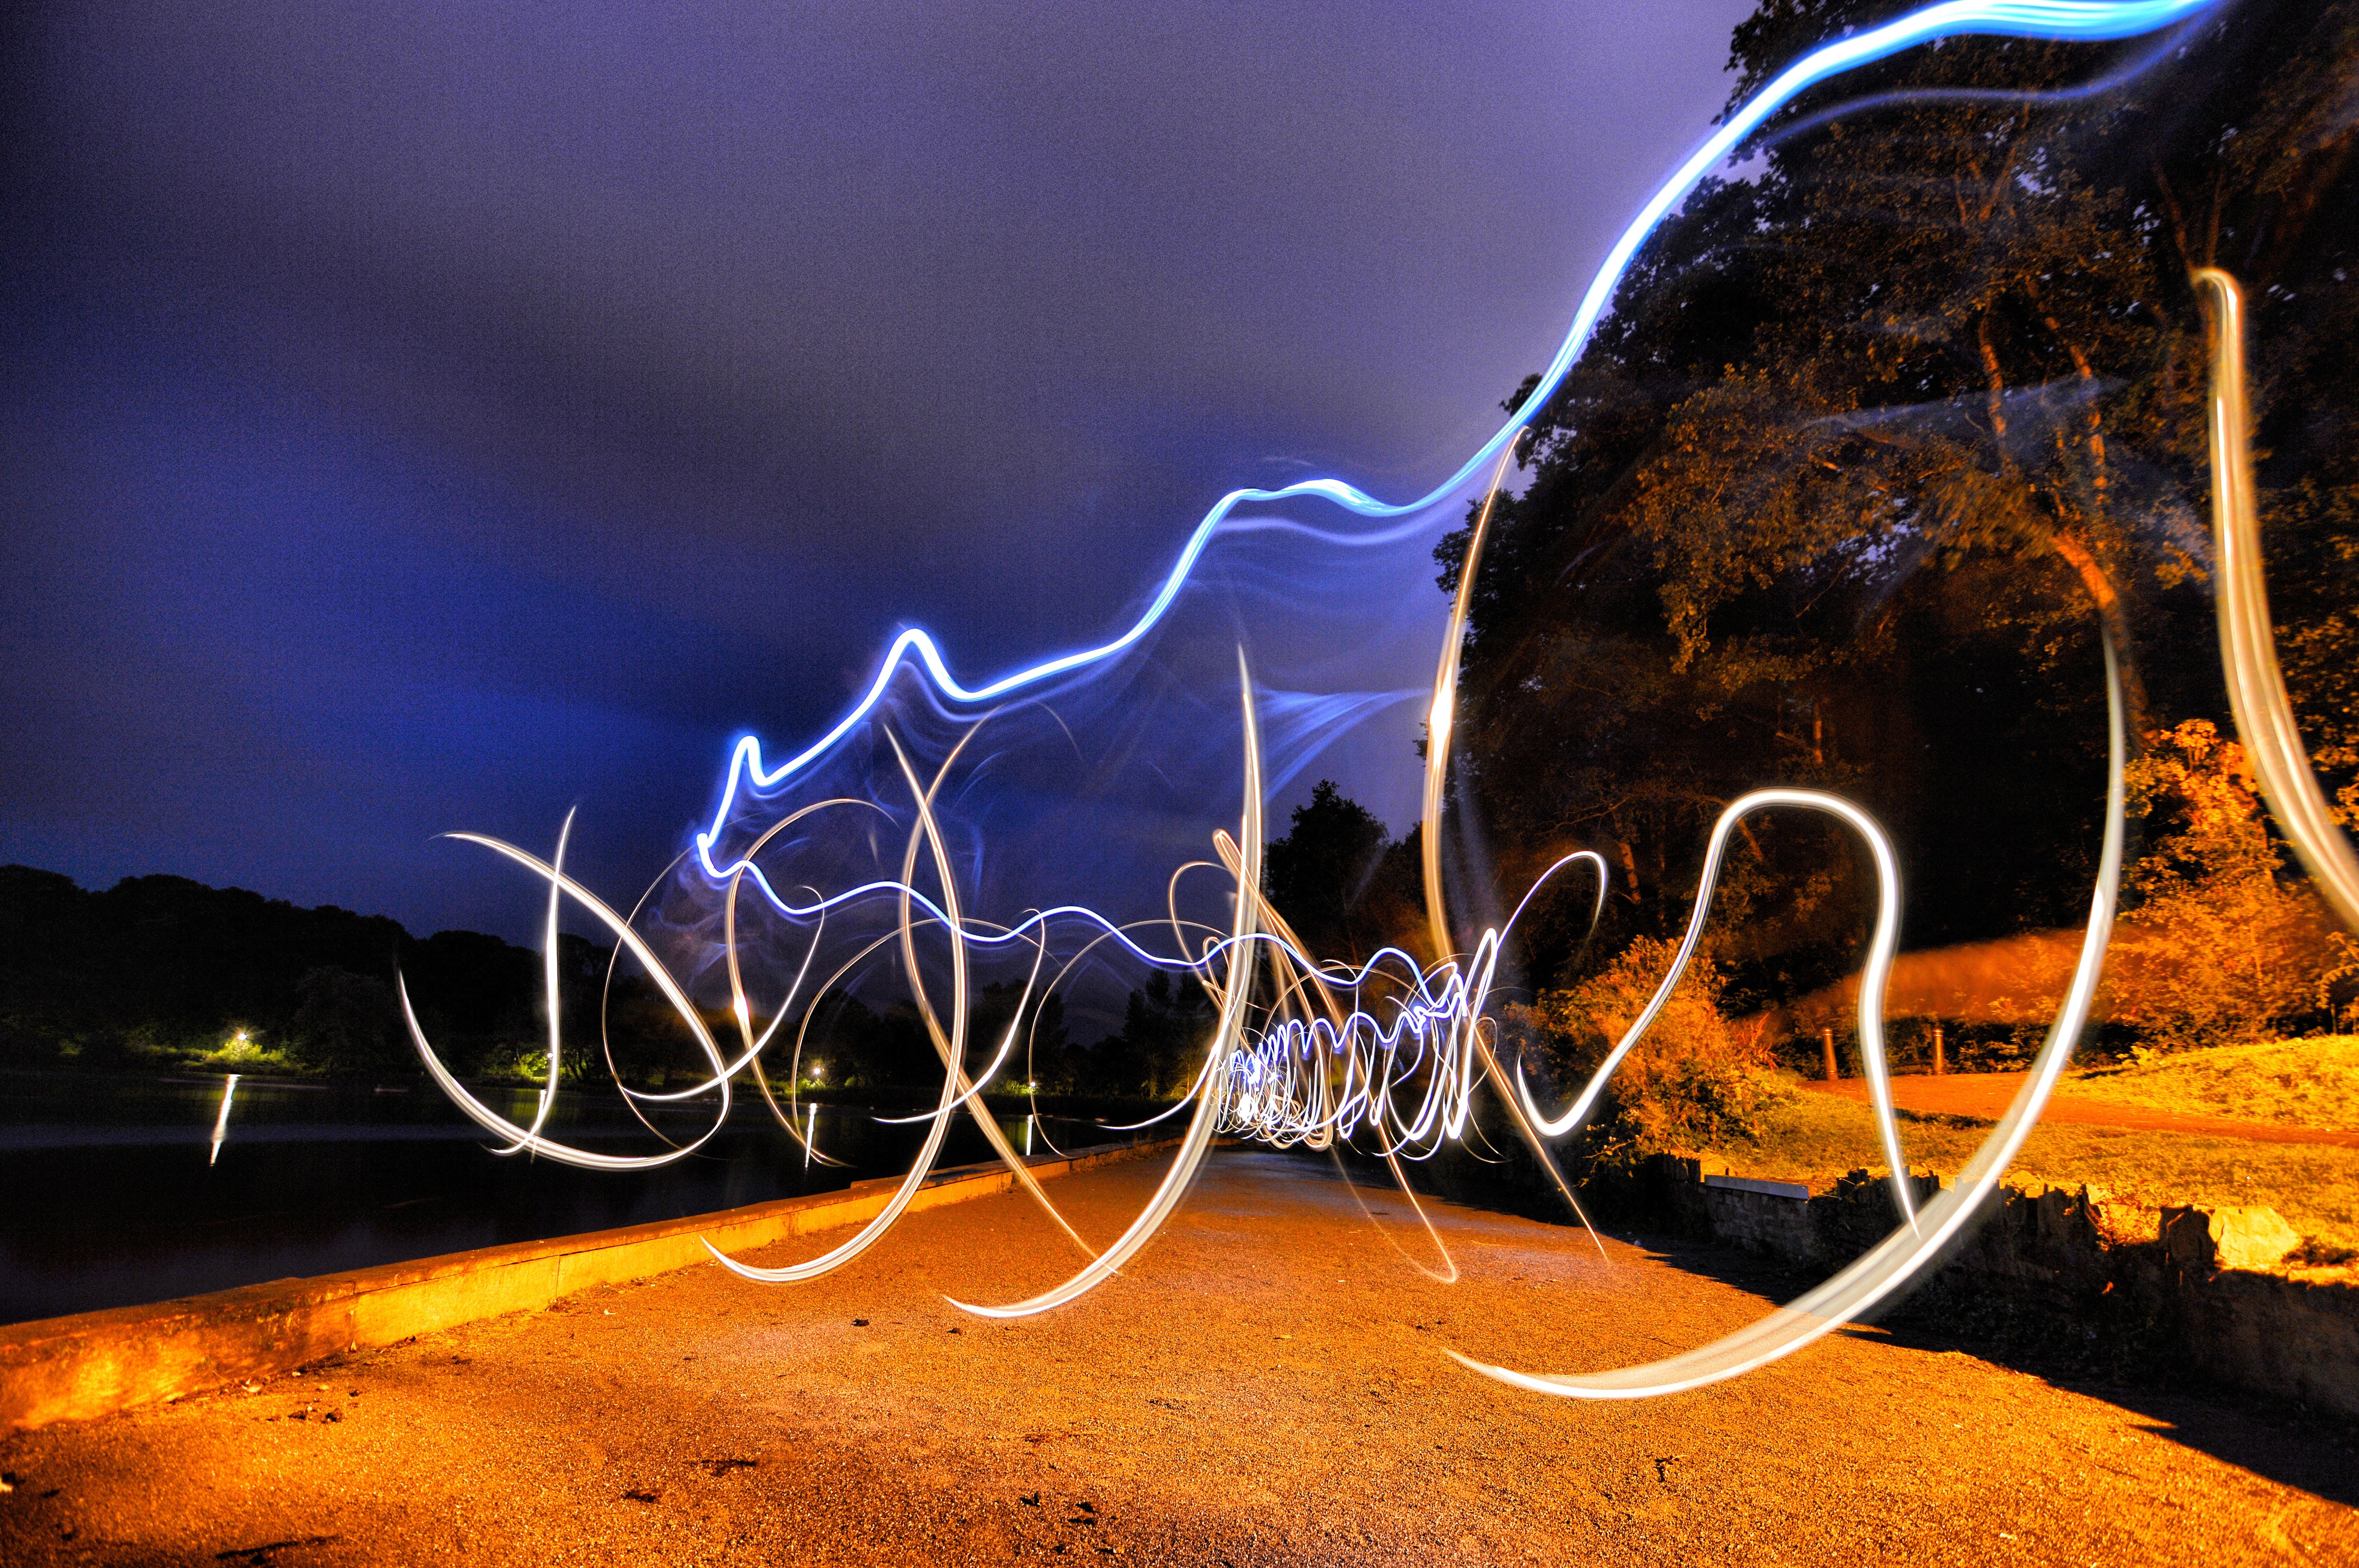
light, night, sunlight, evening, reflection, darkness, lowlight, trails, screenshot, computer wallpaper